Austin Cindric

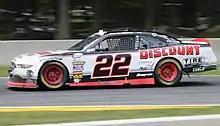
Cindric's No. 22 Xfinity Series car at Road America

In August 2017, Cindric joined Team Penske's No. 22 car for the Xfinity Series race at Road America.